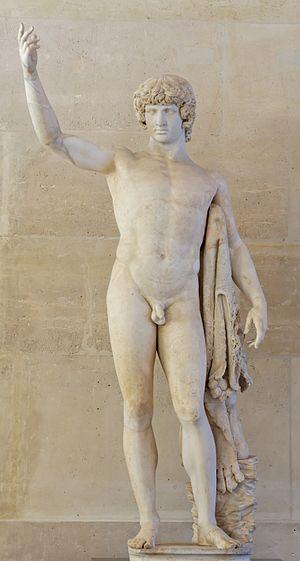
Antinoüs Braschi, parfois décrit à tort comme un Antinoüs Albani. La statue est composée d'une tête antique d'Antinoüs et d'un corps d'Hercule. Marbre, Italie.
L'Antinoüs Braschi du Musée du Louvre est une statue en marbre du IIe siècle après J.C.